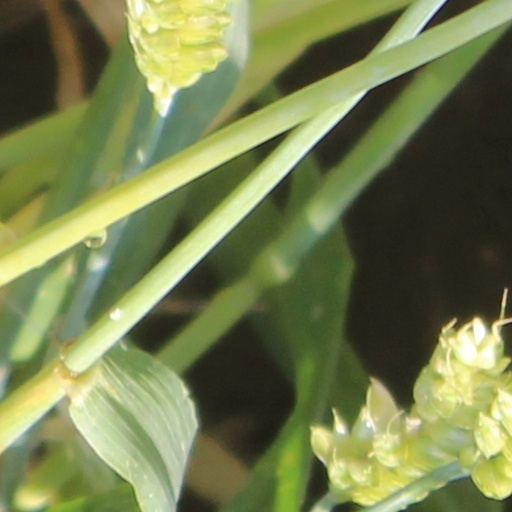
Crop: wheat